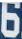
Number: 6